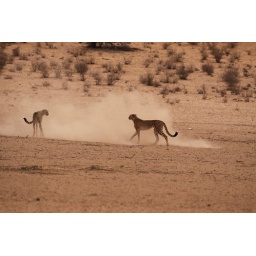
Cheetah chasing each other in the Auob river bed